Isabelle, Countess of Paris

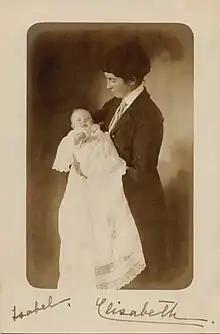
the infant, Isabelle and Elisabeth, her mother, in her arms, circa 1911

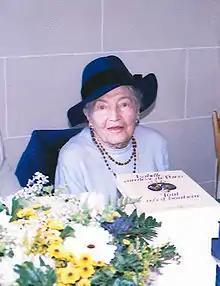
Isabelle at a book signing, 1998

Born on 13 August 1911, Isabelle Marie Amélie Louise Victoire Thérèse Jeanne of Orléans-Braganza was the eldest daughter of "Dom" Pedro de Alcântara, Prince of Grão-Pará, erstwhile heir to the throne of the Empire of Brazil, and his wife, Countess Elisabeth Dobrzensky of Dobrzenicz. Her father was the eldest son of Isabel, Princess Imperial of Brazil, the elder daughter and heiress of Emperor Pedro II of Brazil, and Prince Gaston of Orléans, Count of Eu, grandson of Louis Philippe I, the "citizen king" of the French. Isabelle was born in a pavilion on the grounds of the Château d'Eu, her paternal grandfather's home in the town of Eu in the Seine-Maritime department of France in Normandy. She was named after her paternal grandmother, the Princess Imperial.